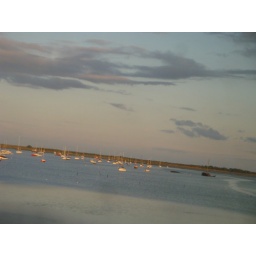
the view from the train window around Dawlish